The Rio Grande (Lambert)

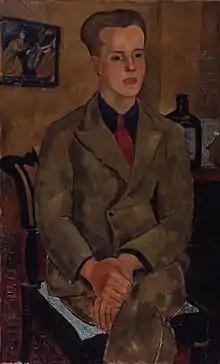
Constant Lambert, 1926 portrait by Christopher Wood

The Rio Grande is a secular cantata by English composer Constant Lambert. Written in 1927, it is a setting of the poem by Sacheverell Sitwell. The piece achieved instant and long-lasting popularity on its appearance on the concert stage in 1929. It is an example of symphonic jazz, not unlike the style of George Gershwin's "Rhapsody in Blue", although it is very much Lambert's individual conception. It combines jazzy syncopation with lithe Latin American dance rhythms that create an air of haunting nostalgia. "The Rio Grande" takes roughly 15 to 20 minutes to perform. It was dedicated to Angus Morrison, who played at its first (broadcast) performance.